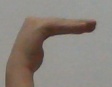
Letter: haa